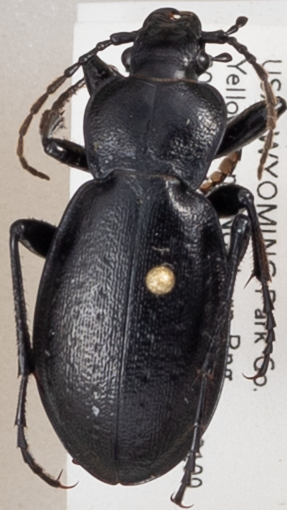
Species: Carabus taedatus
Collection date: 2019-09-18
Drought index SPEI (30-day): -0.626
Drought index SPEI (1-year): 0.748
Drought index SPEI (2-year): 0.9616